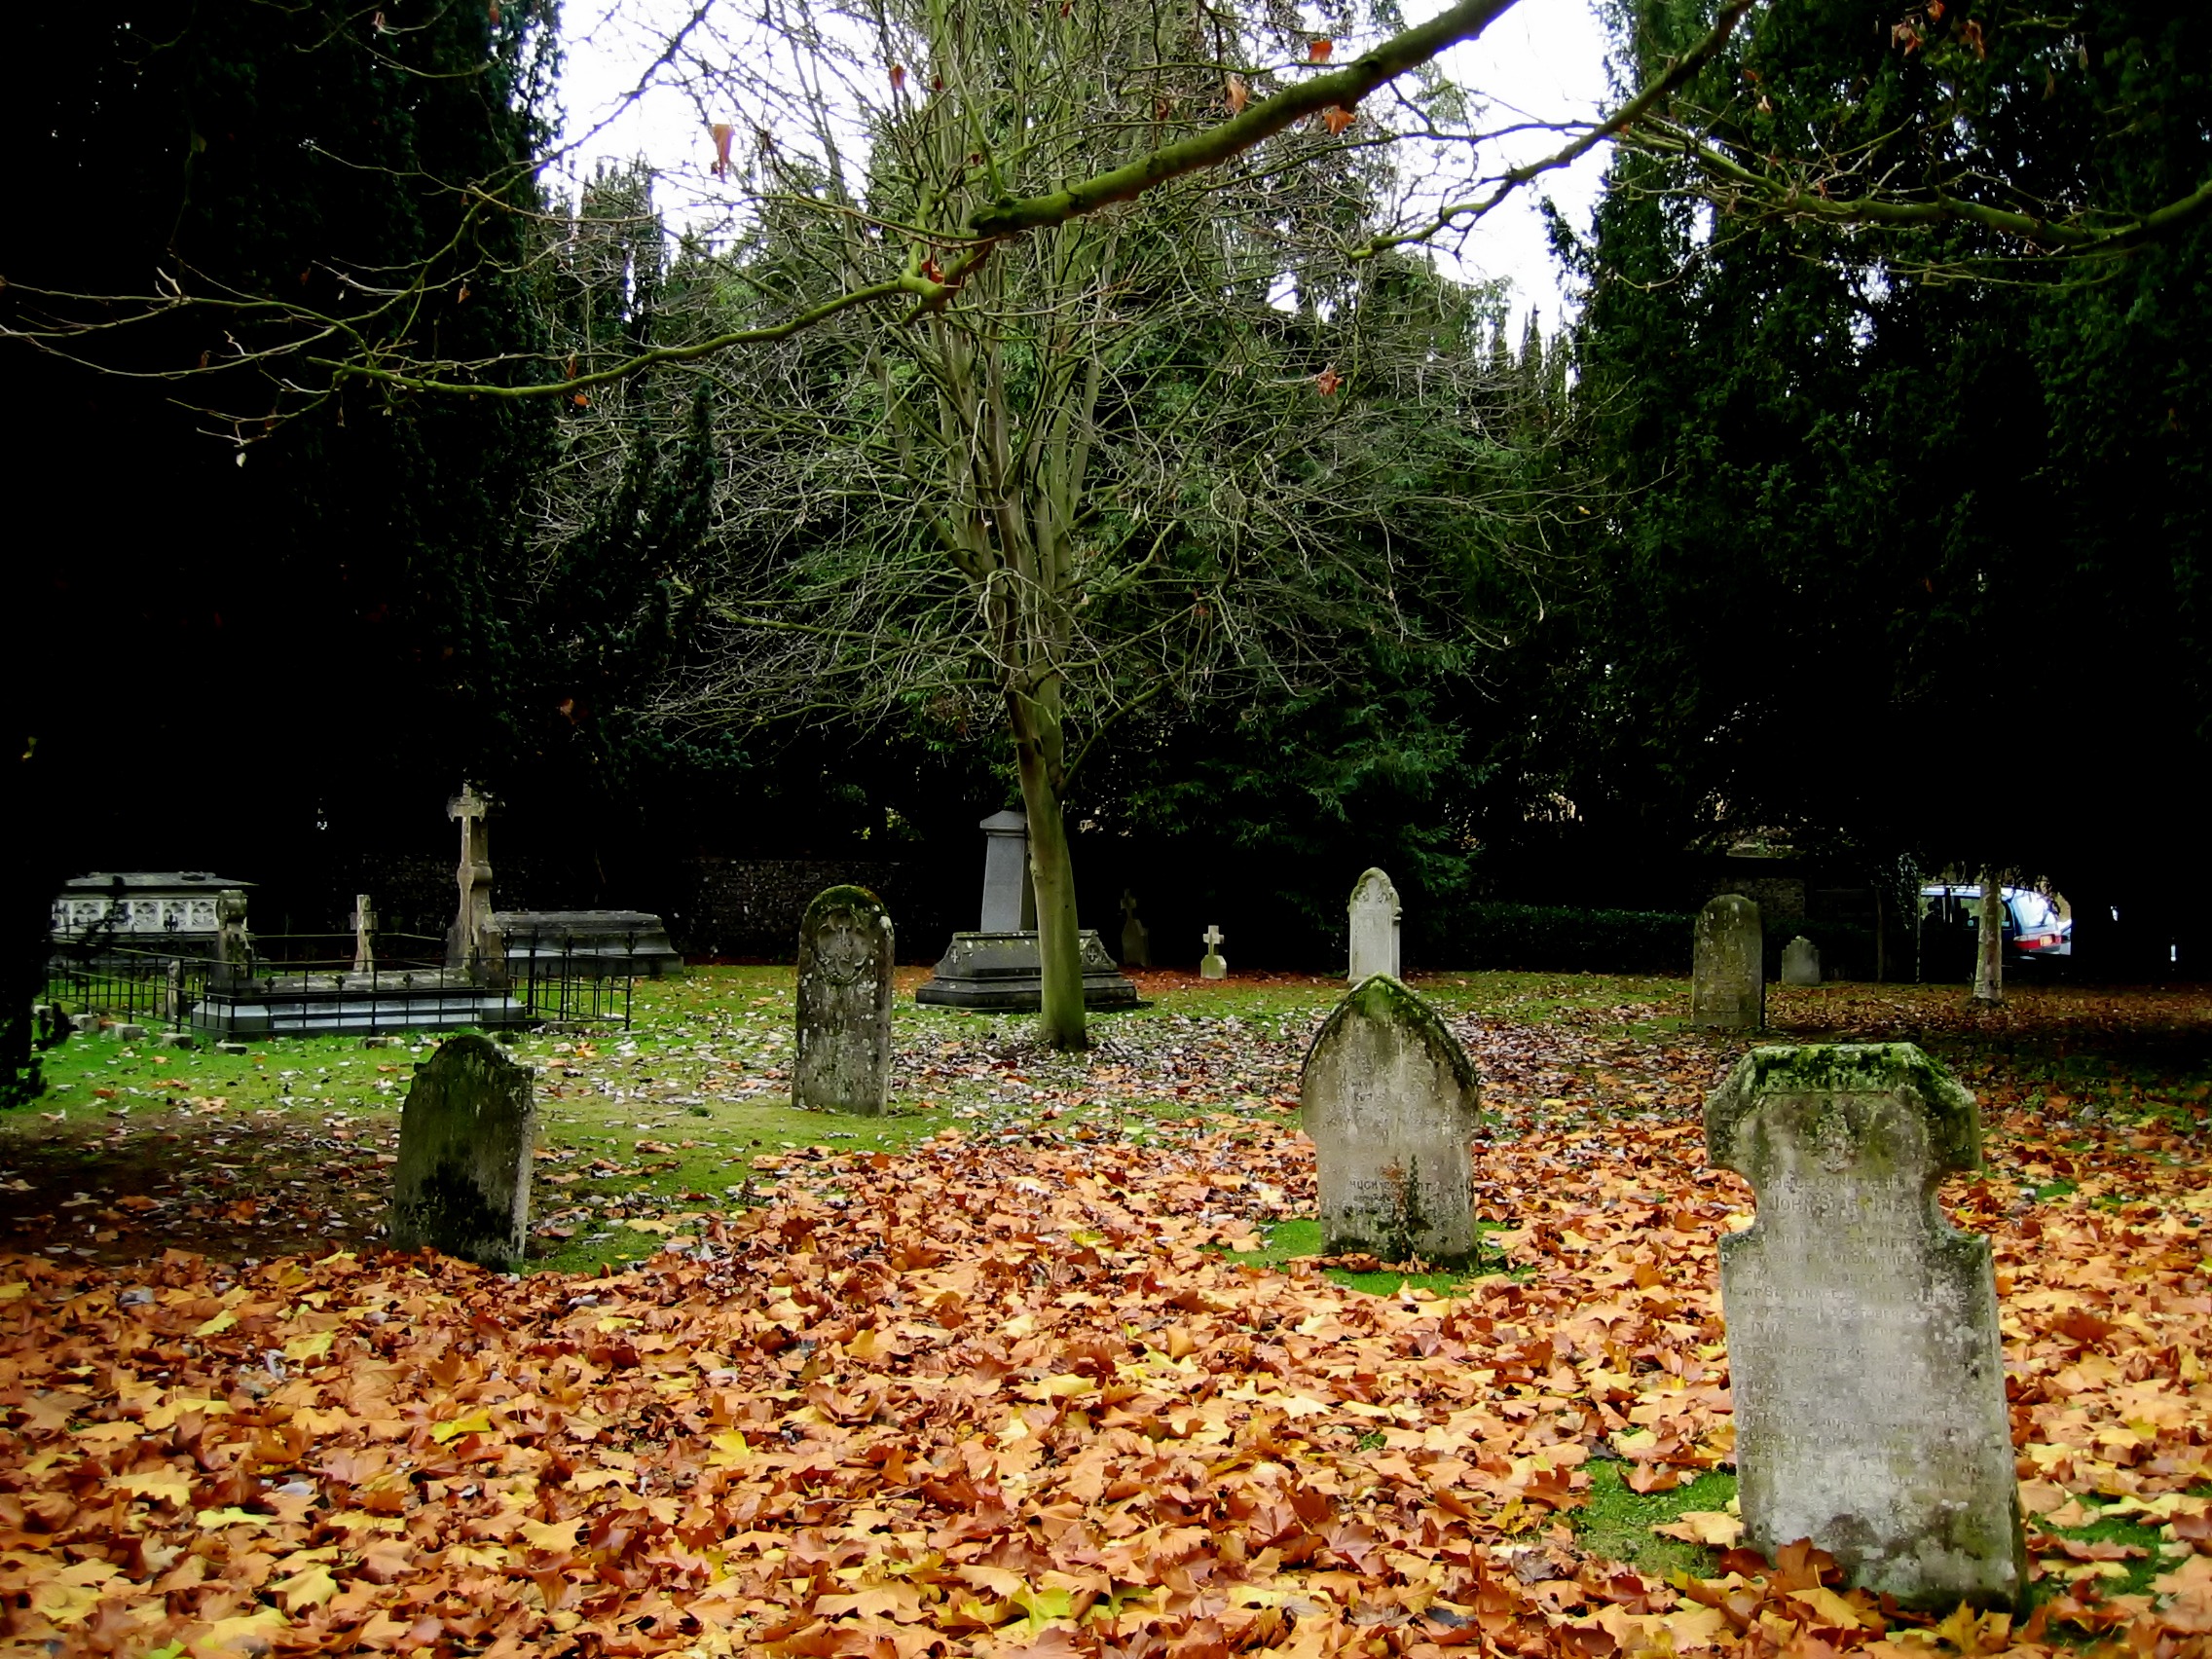
tree, nature, grass, plant, sunlight, leaf, flower, old, autumn, park, botany, cemetery, garden, season, trees, leaves, grave, outside, graveyard, headstones, historical, woodland, graves, rural area, st albans, woody plant